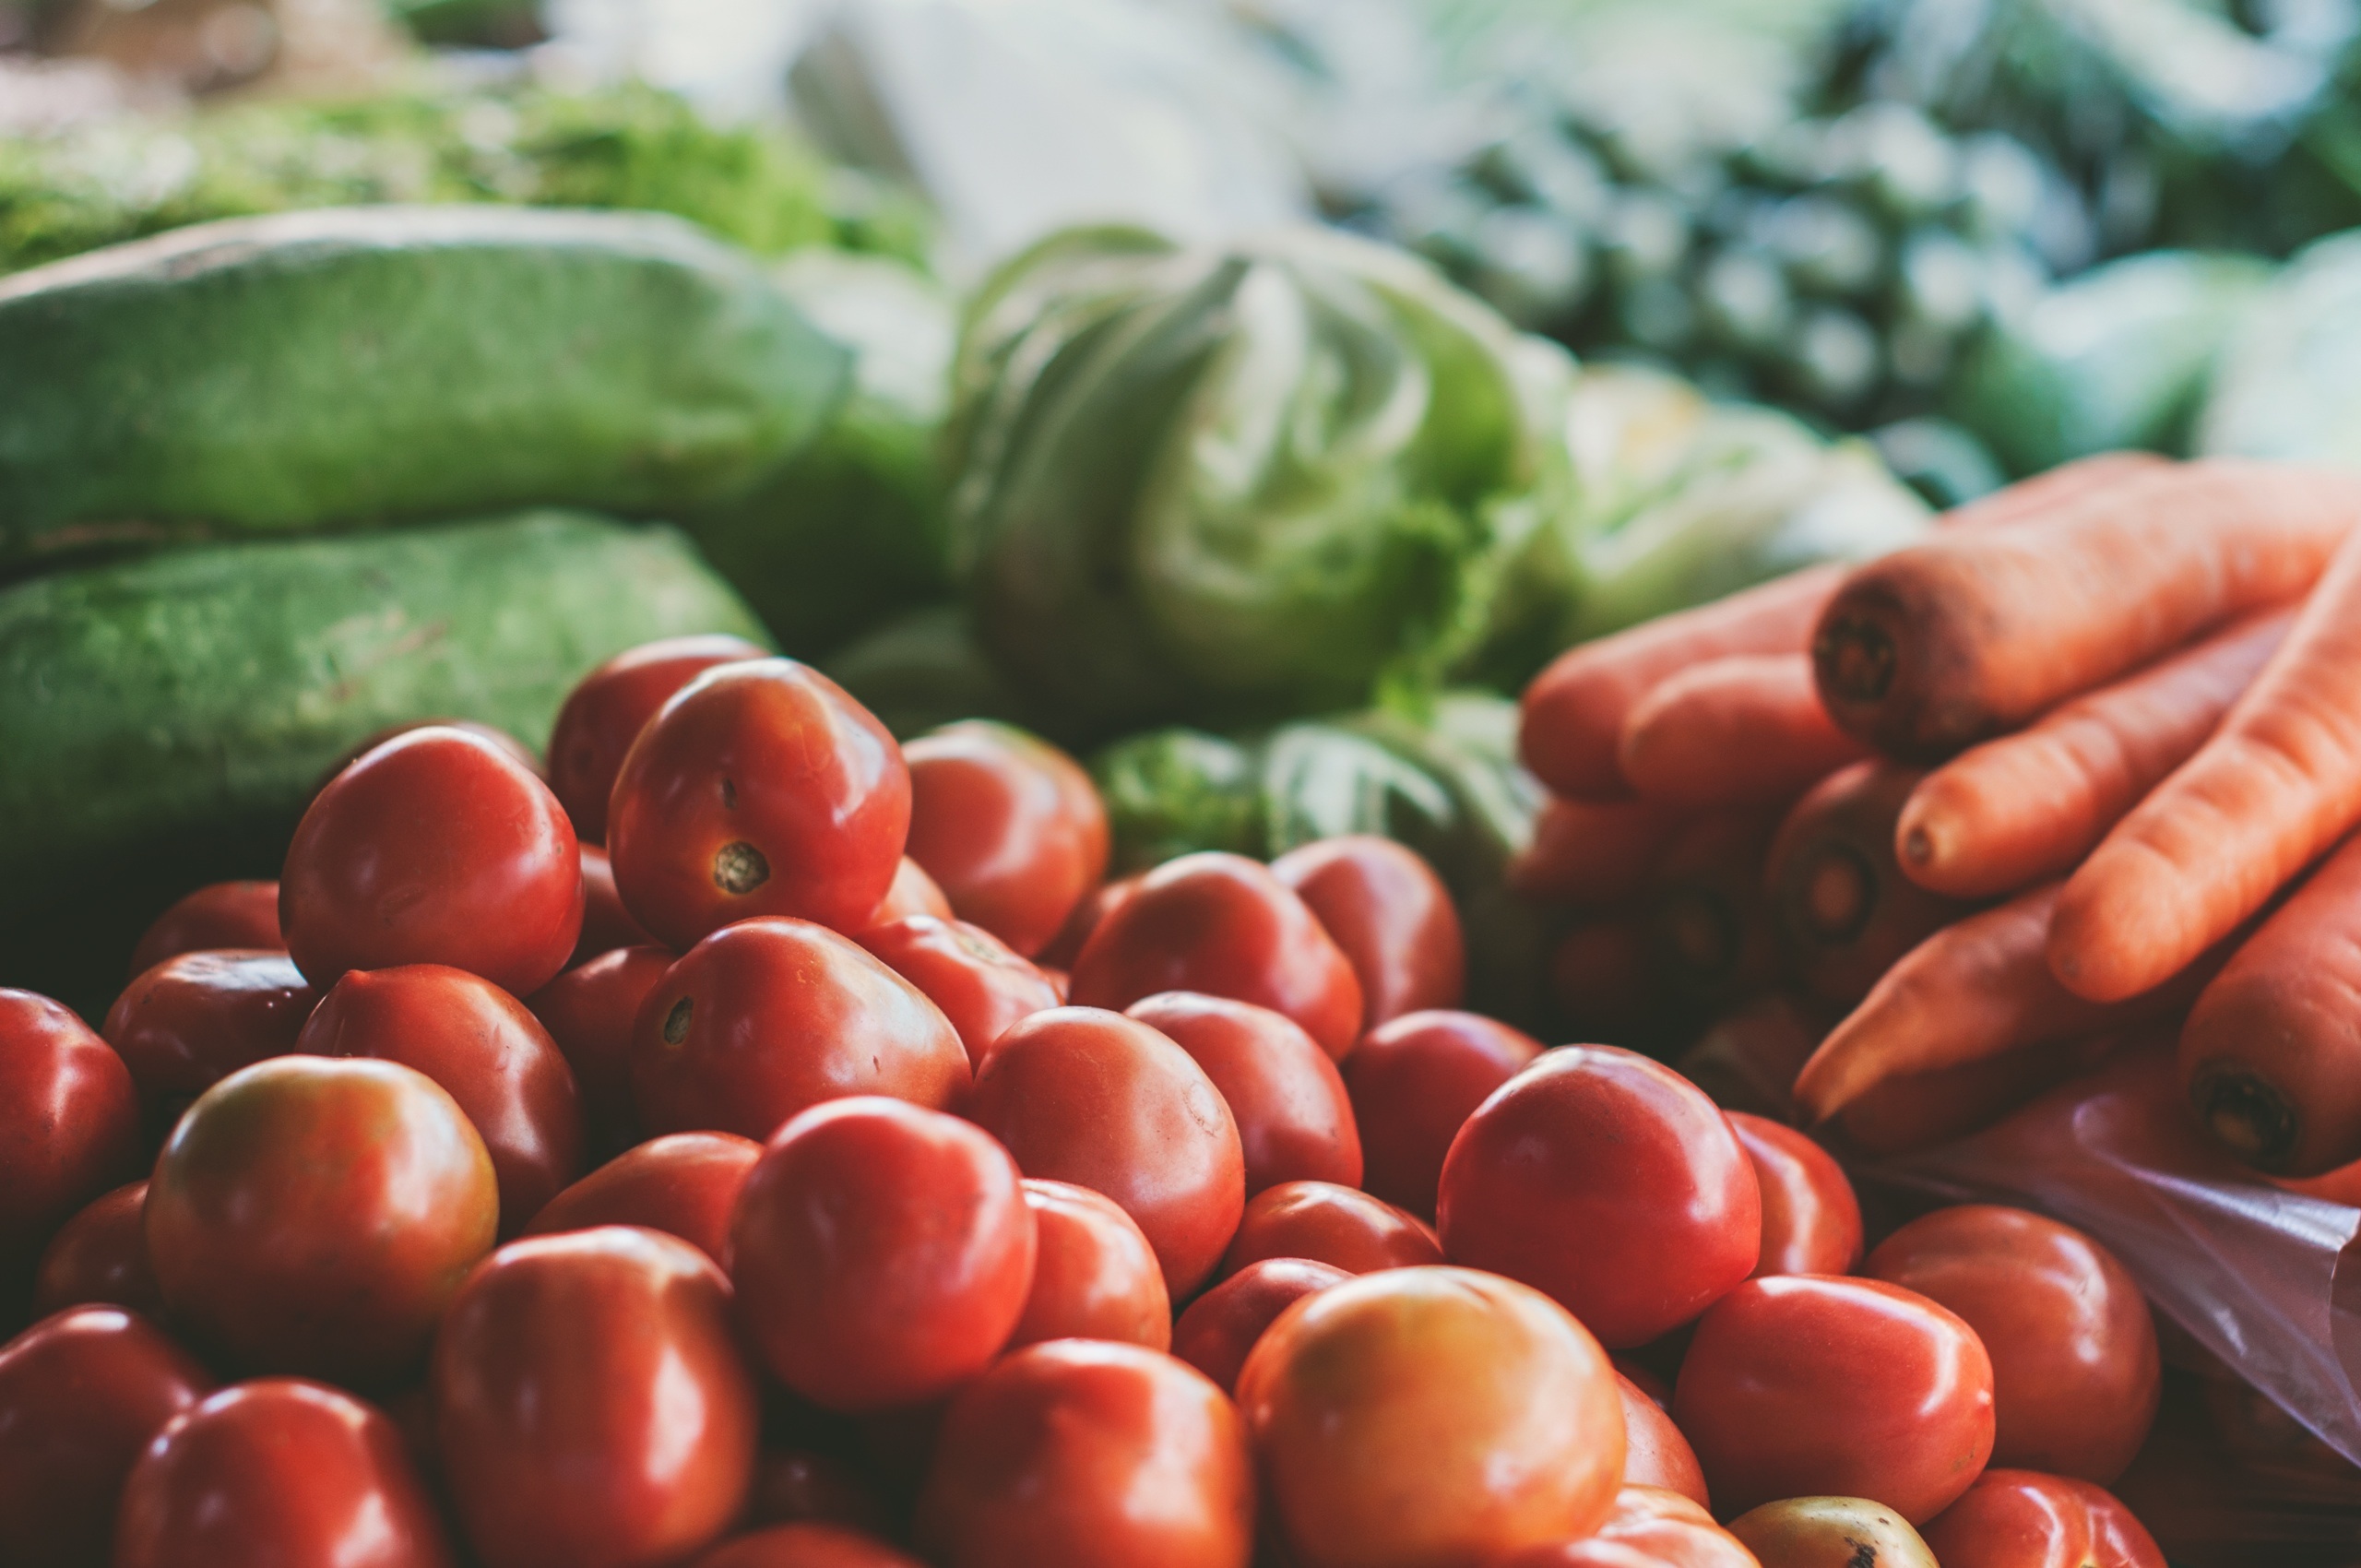
plant, fruit, ripe, food, salad, produce, vegetable, fresh, market, colorful, agriculture, healthy, tomato, vitamin, eating, nutrition, display, stall, vegetables, cucumber, tomatoes, vegetarian, raw, diet, organic, flowering plant, fresh food, land plant, carots